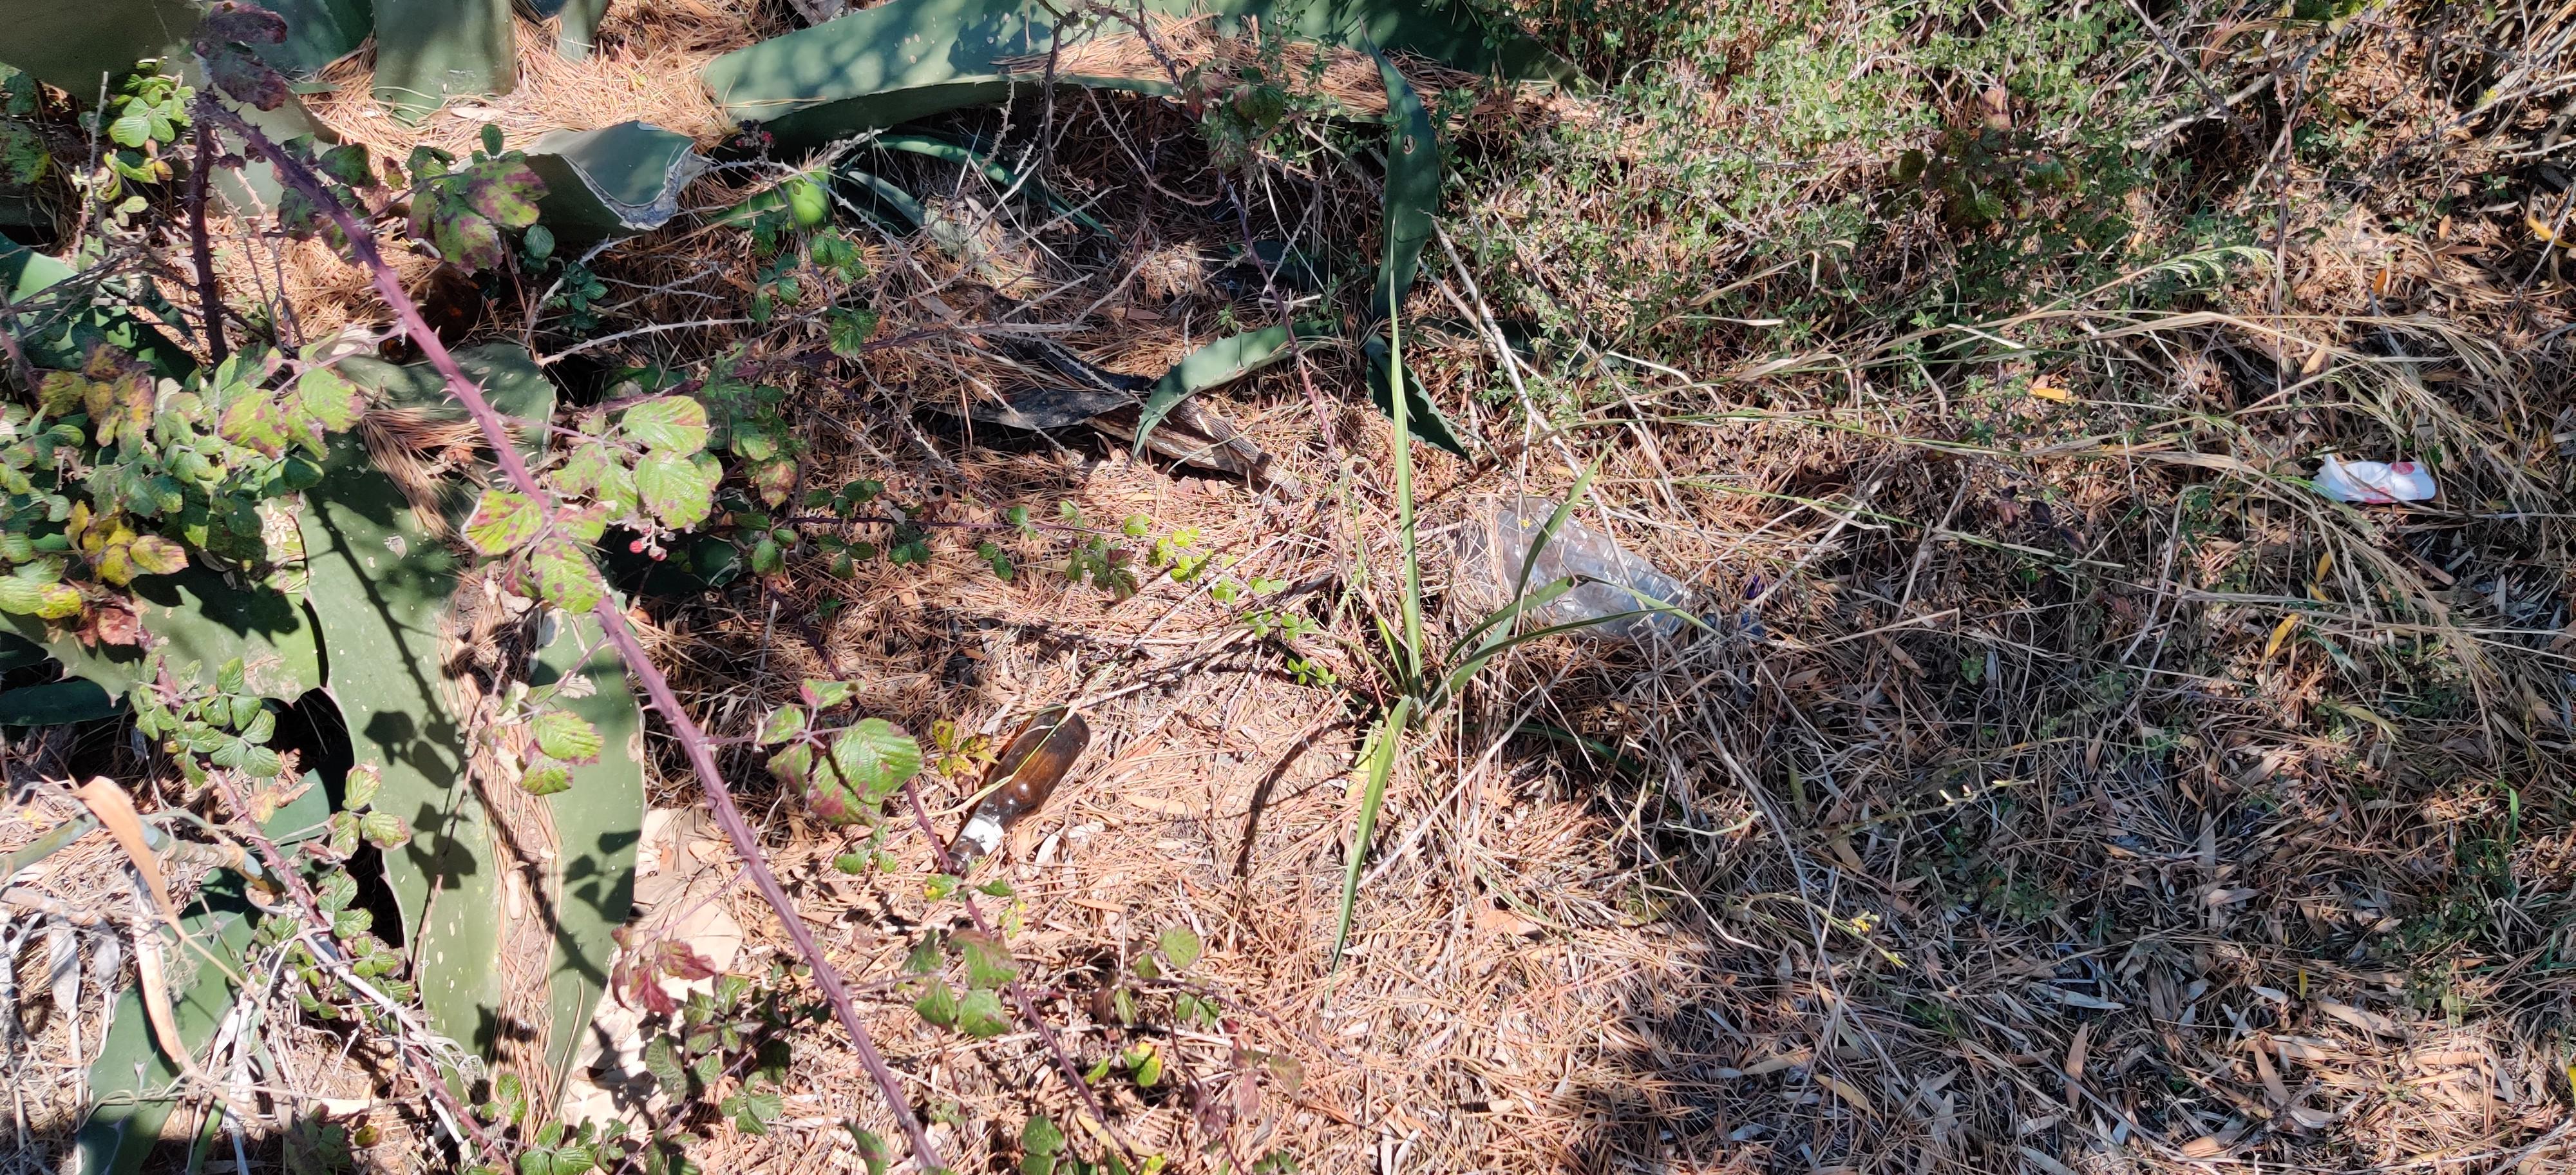
Object: Clear plastic bottle (Bottle)

Object: Plastic film (Plastic bag & wrapper)

Object: Glass bottle (Bottle)